Line 5 (Beijing Subway)

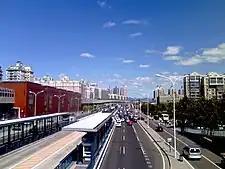
To the left is Tiantongyuannan station; a BRT route is visible in the center.

Line 5 runs in a North-South direction, beginning with three stations in the northern suburb of Tiantongyuan in Changping District, about outside the 5th Ring Road. Then, it enters Chaoyang District and connects to Line 13 at . At , it connects with Line 15. At , it links up with Line 10 Loop. Further south, it passes immediately to the east of the Temple of Earth and meets the Line 2 Loop at . Then Line 5 cuts through the old areas of Dongcheng District. It connects with the East-West Line 6 at , and the old foreign Legation Quarter between and . Further south, Line 5 stops at , connects with the East-West Line 7, as well as (connects with Line 14) and eventually reaches and Line 10 again, in Fengtai District.